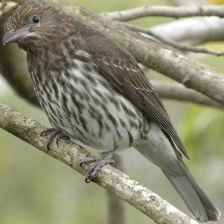
Species: AUSTRALASIAN FIGBIRD
Scientific name: SPHECOTHERES VIEILLOTI